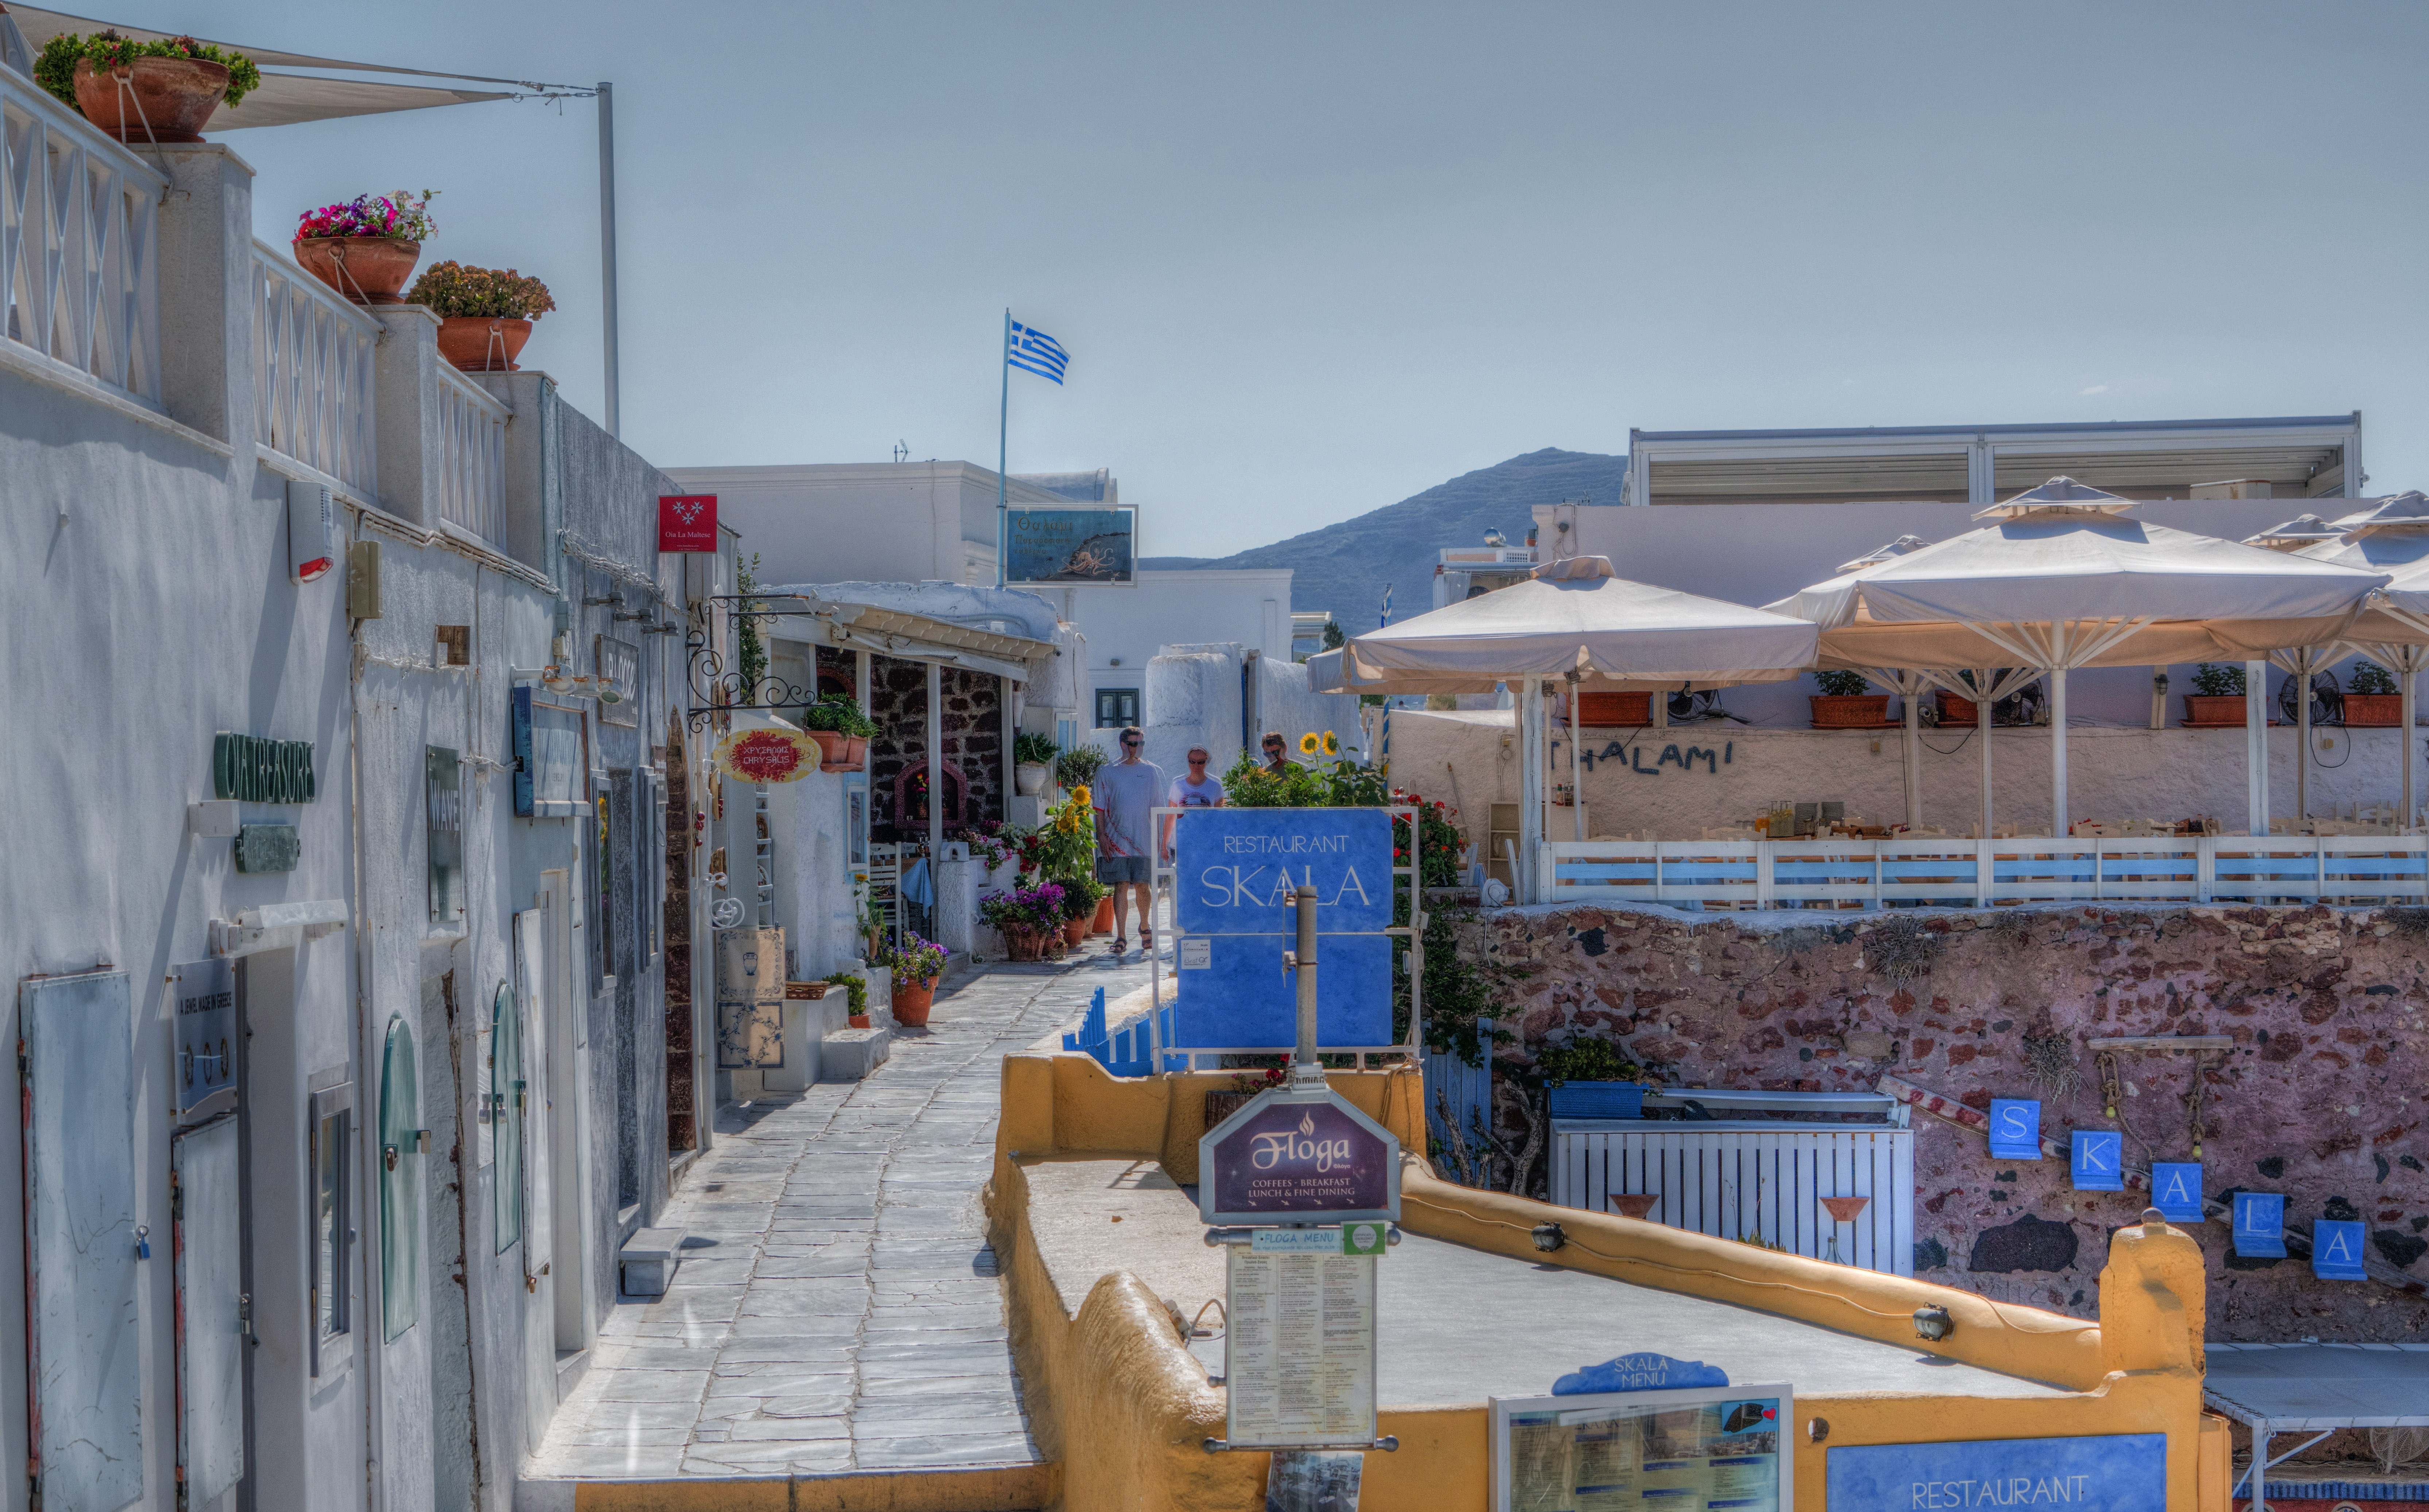
landscape, architecture, sky, boardwalk, white, building, alley, walkway, summer, vacation, travel, village, europe, mediterranean, vehicle, island, blue, tourism, stadium, santorini, resort, greece, famous, water park, destination, oia